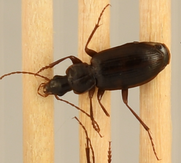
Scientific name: Calathus advena
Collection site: Niwot Ridge Mountain Research Station Site (NIWO), plot NIWO_007